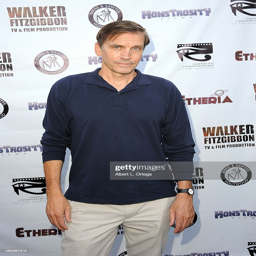
actor arrives for film festival held .